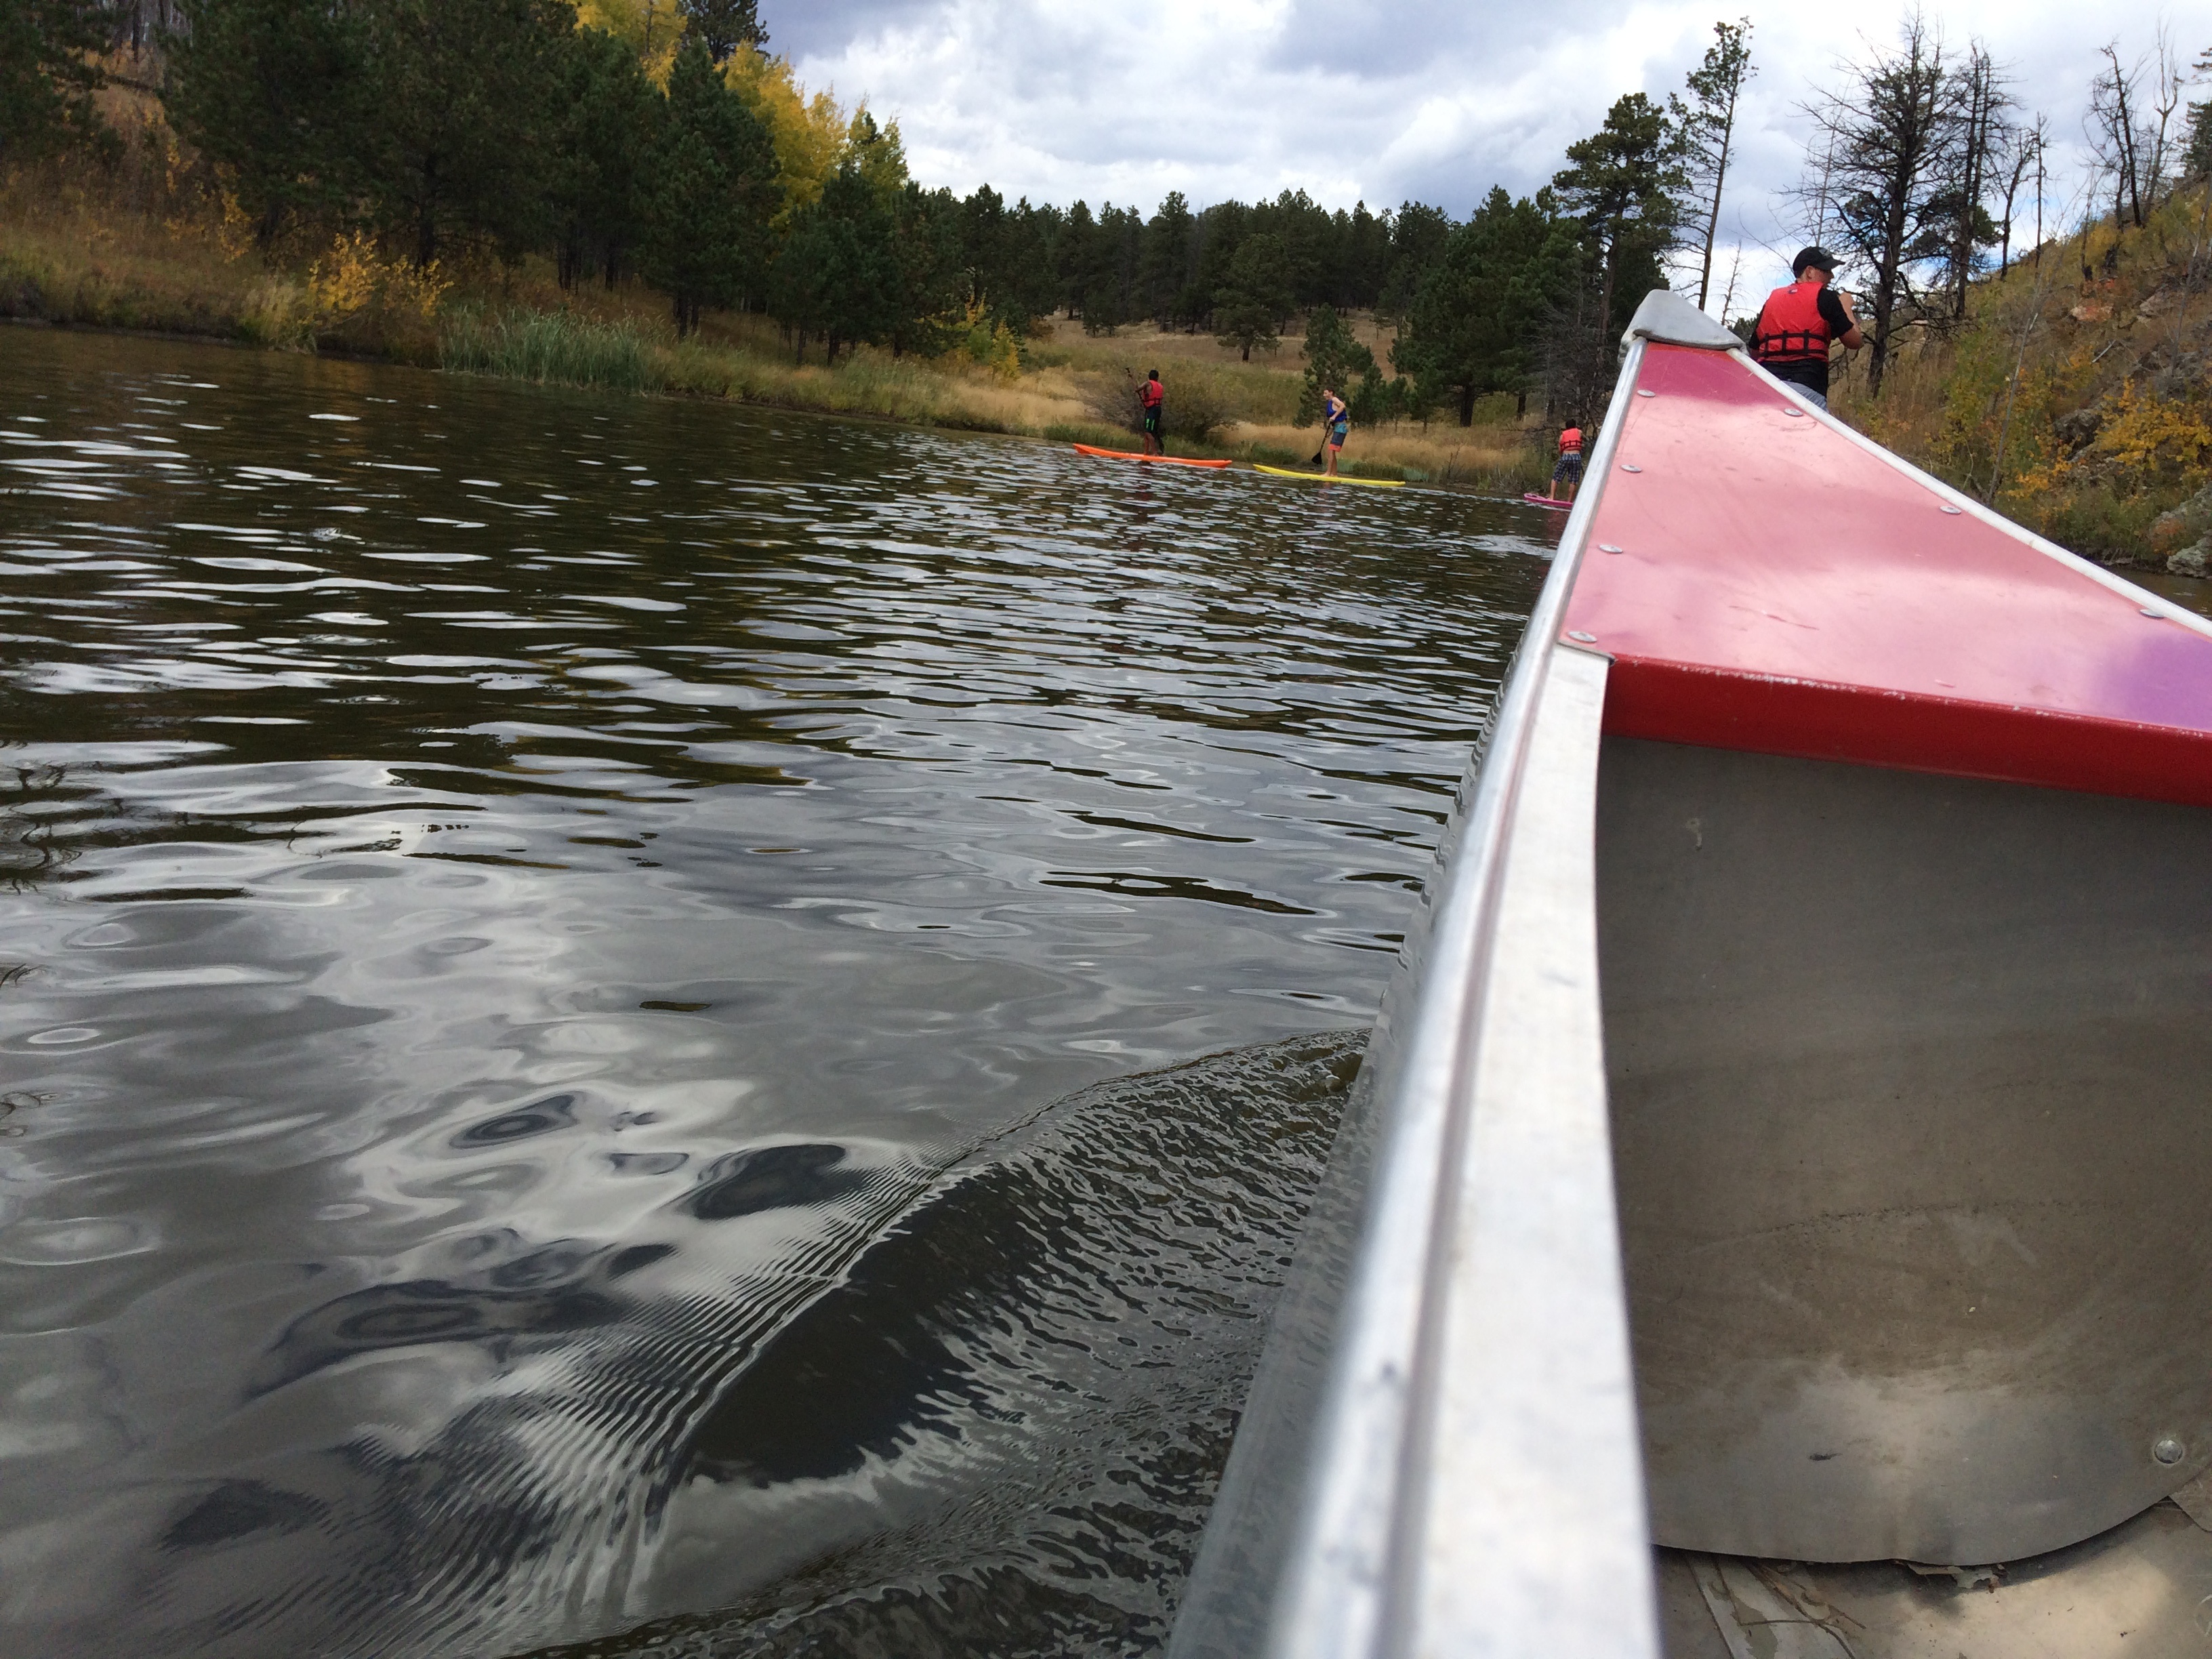
water, boat, river, canoe, paddle, vehicle, waterway, boating, watercraft, canoeing, watercraft rowing